Michael Murphy (Gaelic footballer)

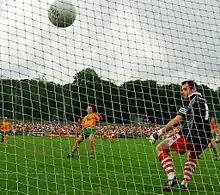

Michael Murphy (born 4 August 1989) is an Irish Gaelic footballer who plays as a full forward for Glenswilly and for the Donegal county team, which he captained from December 2010 until his initial retirement from inter-county football in November 2022. His predecessors as Donegal players, such as Manus Boyle, Brendan Devenney and Anthony Molloy, regard Murphy as the county's greatest ever footballer. Outside his county he is often regarded as one of the sport's all-time best players. With more than 500 points, Murphy is Donegal's all-time record scorer and he is also the county's top goalscorer, with a points-per-game average that is higher even than Martin McHugh.